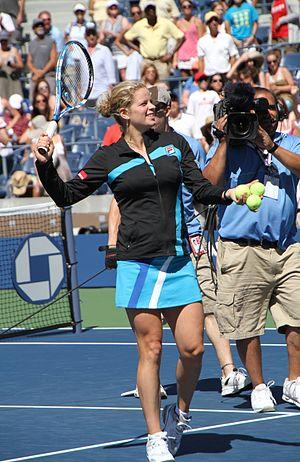
Résultats détaillés de l'édition 2010 du tournoi de tennis professionnel US Open de tennis qui se déroule du 30 août au 13 septembre.
Résultats des tournois de tennis organisés par la Women's Tennis Association en 2010.